Leda: The Fantastic Adventure of Yohko

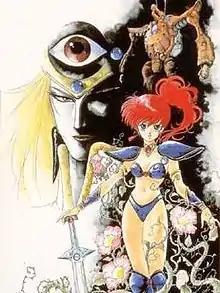

is a direct-to-video anime film released in Japan on March 1, 1985. It was also released in theaters on December 21, 1985.